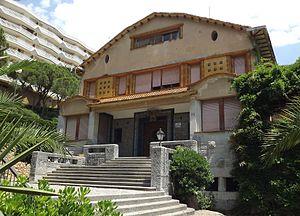
Rafael Masó i Valentí, né le 16 août 1880 à Gérone et mort le 13 juillet 1935 dans la même ville, est un architecte espagnol de Catalogne.